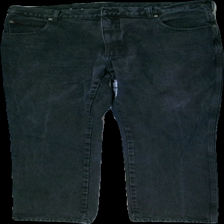
View: front
Type: Jeans
Category: Men
Brand: Not in the list
Brand text on label: Frincor
Colors: Black
Material: Unknown, low signal
Cut: Regular
Size: 38
Trend: Denim
Smell: Minor
Price range: <50
Recommended usage: Export
Description: Black jeans for men, from Frincor, size 38. Okay condition but smells bad.
Comment: Has a funky bad smell.